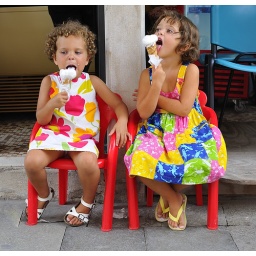
Two young girls eating gelato in red chairs.